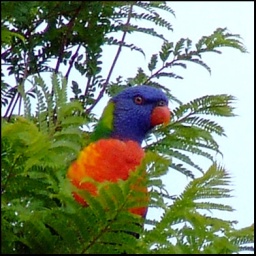
rainbow lorikeet bird in tree